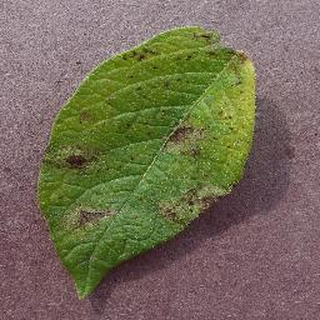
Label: potato_late_blight